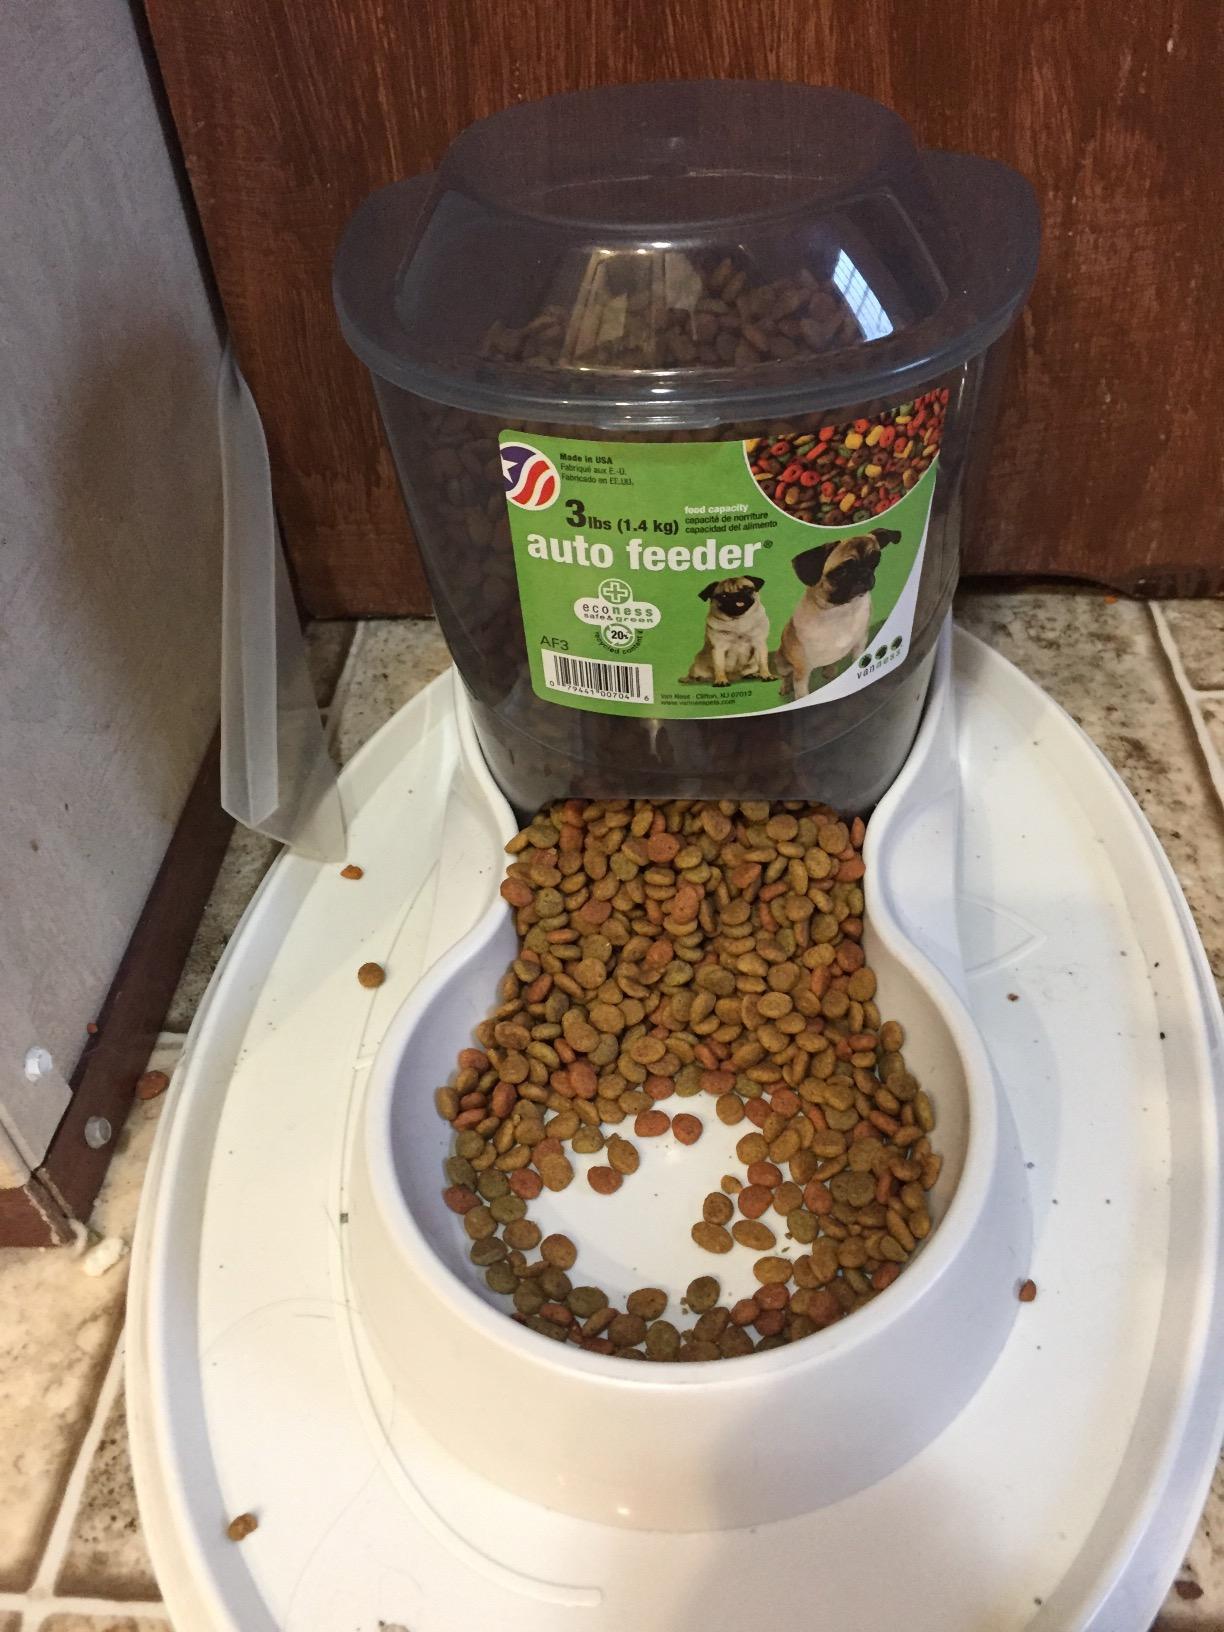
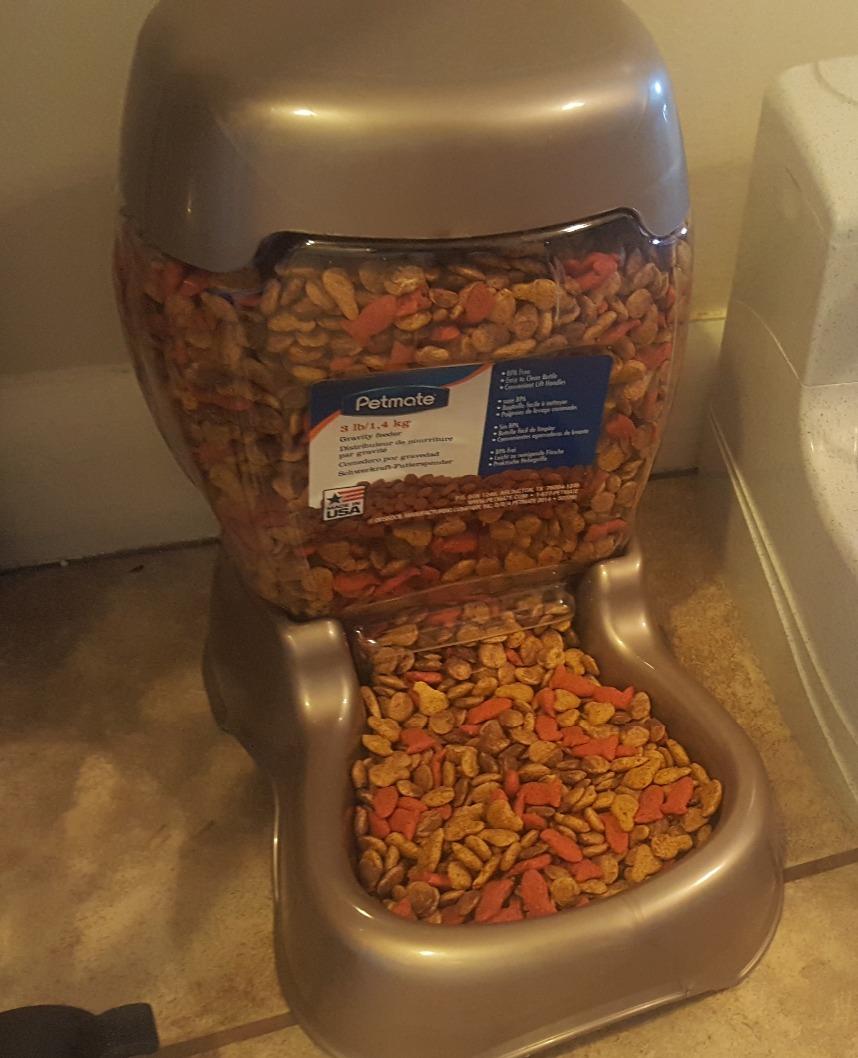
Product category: items_feeder
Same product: no